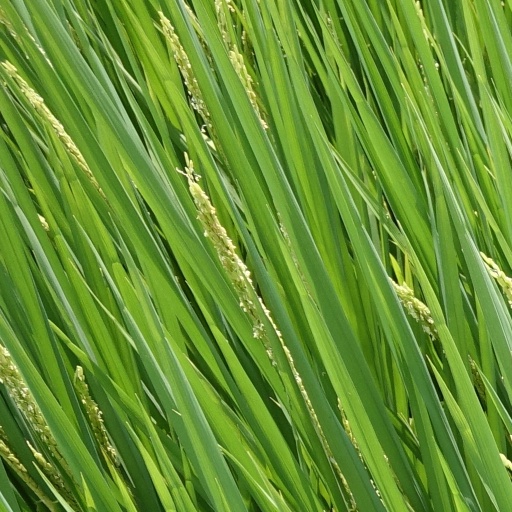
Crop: rice